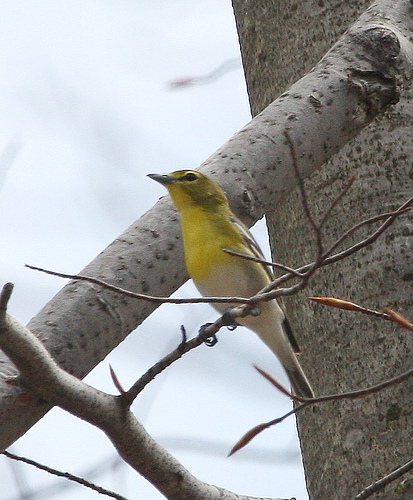
the bird's beak is sharp, flat, and grey, and its chest and head are yellow.
this is a bird with a grey belly and a yellow breast and head.
a yellow bird with a white belly, dark yellow face, gray rectricles and black eyes.
this bird has a white belly, yellow breast, and a short pointy bill.
a yellow and green bird with a yellow eyering and a yellow throat
this bird has feathers that are black and has a yellow belly
this bird is white and yellow in color, with a pointed beak.
the bird has a small black bill and yellow breast as well as a grey belly.
this bird is yellow and white in color, with a sharp beak.
this bird has wings that are black and has a yellow chest
Species: Yellow Throated Vireo